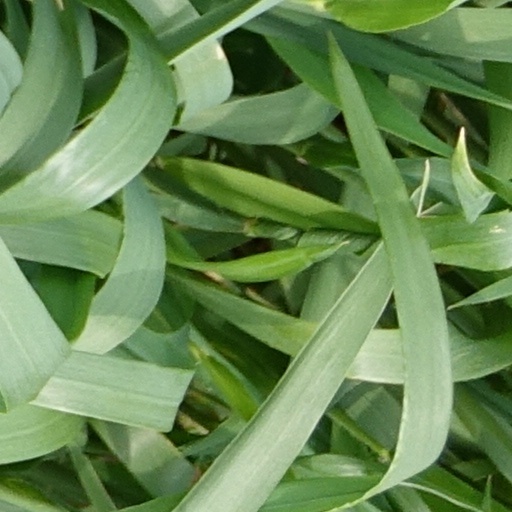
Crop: wheat